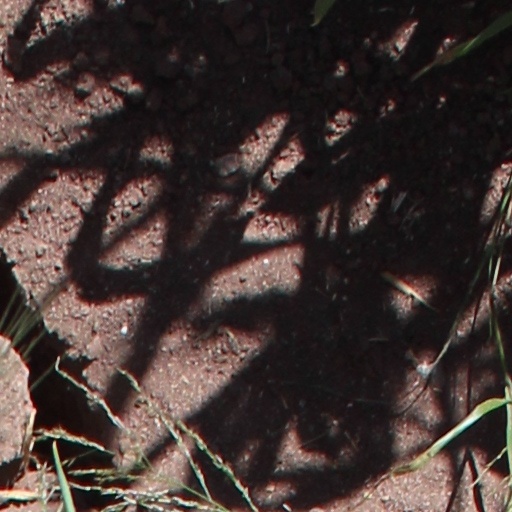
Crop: wheat